Answer in natural language. Is Doorway (marked A) to the right of Doorway (marked B)? Choose between the following options: no or yes
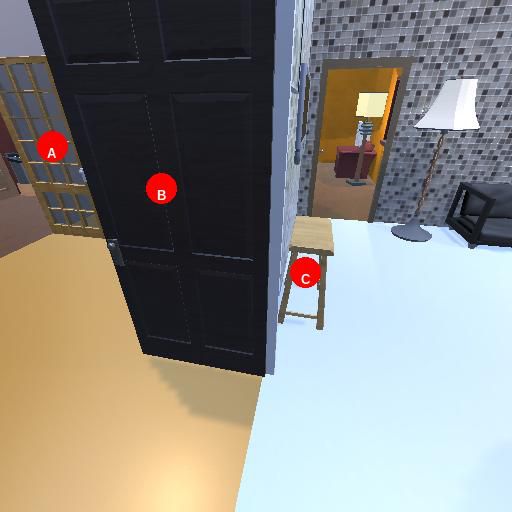
<answer>no</answer>